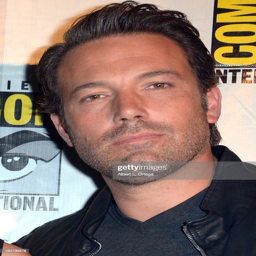
actor attends the panel and presentation during conference series .